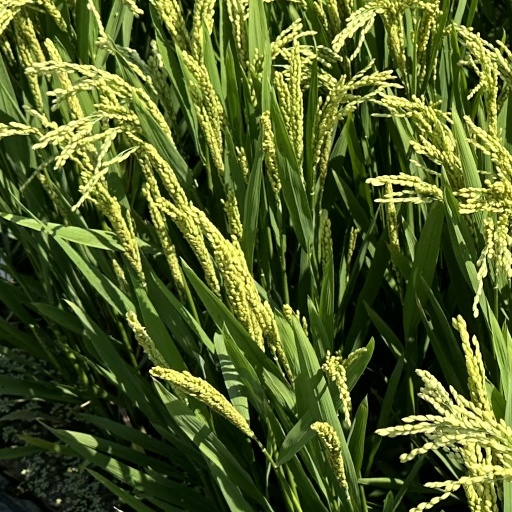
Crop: rice